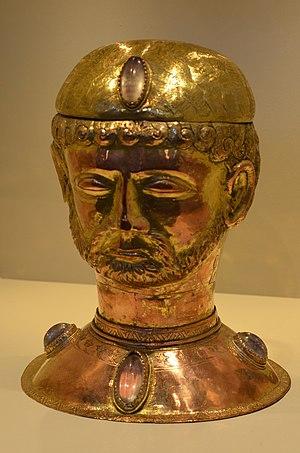
Onhaye (Belgique) - Chef-reliquaire de saint Walhère, vénéré dans l'église Saint-Martin.
Saint Walhère d'Onhaye, né à Bouvignes au XIIᵉ siècle et mort assassiné le 23 juin 1199, est un saint prêtre de l'Église catholique. Liturgiquement il est localement commémoré le 23 juin.